Senior Bowl

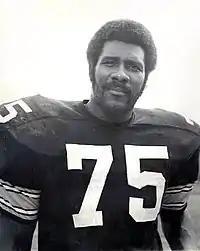
"Mean" Joe Greene, one of the 1988 inaugural inductees

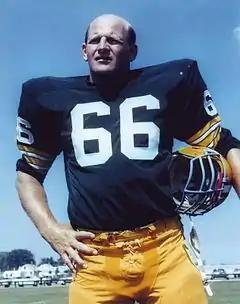
1998 inductee Ray Nitschke

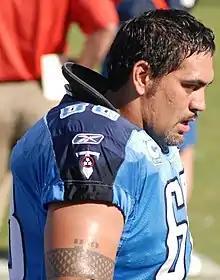
2008 inductee Kevin Mawae

Established in 1987, the Senior Bowl Hall of Fame seeks to pay tribute to the many outstanding former Senior Bowl players who have made lasting contributions to the game of football. The Senior Bowl Hall of Fame also allows enshrinement to former coaches, administrators and other individuals whose efforts helped the Senior Bowl.